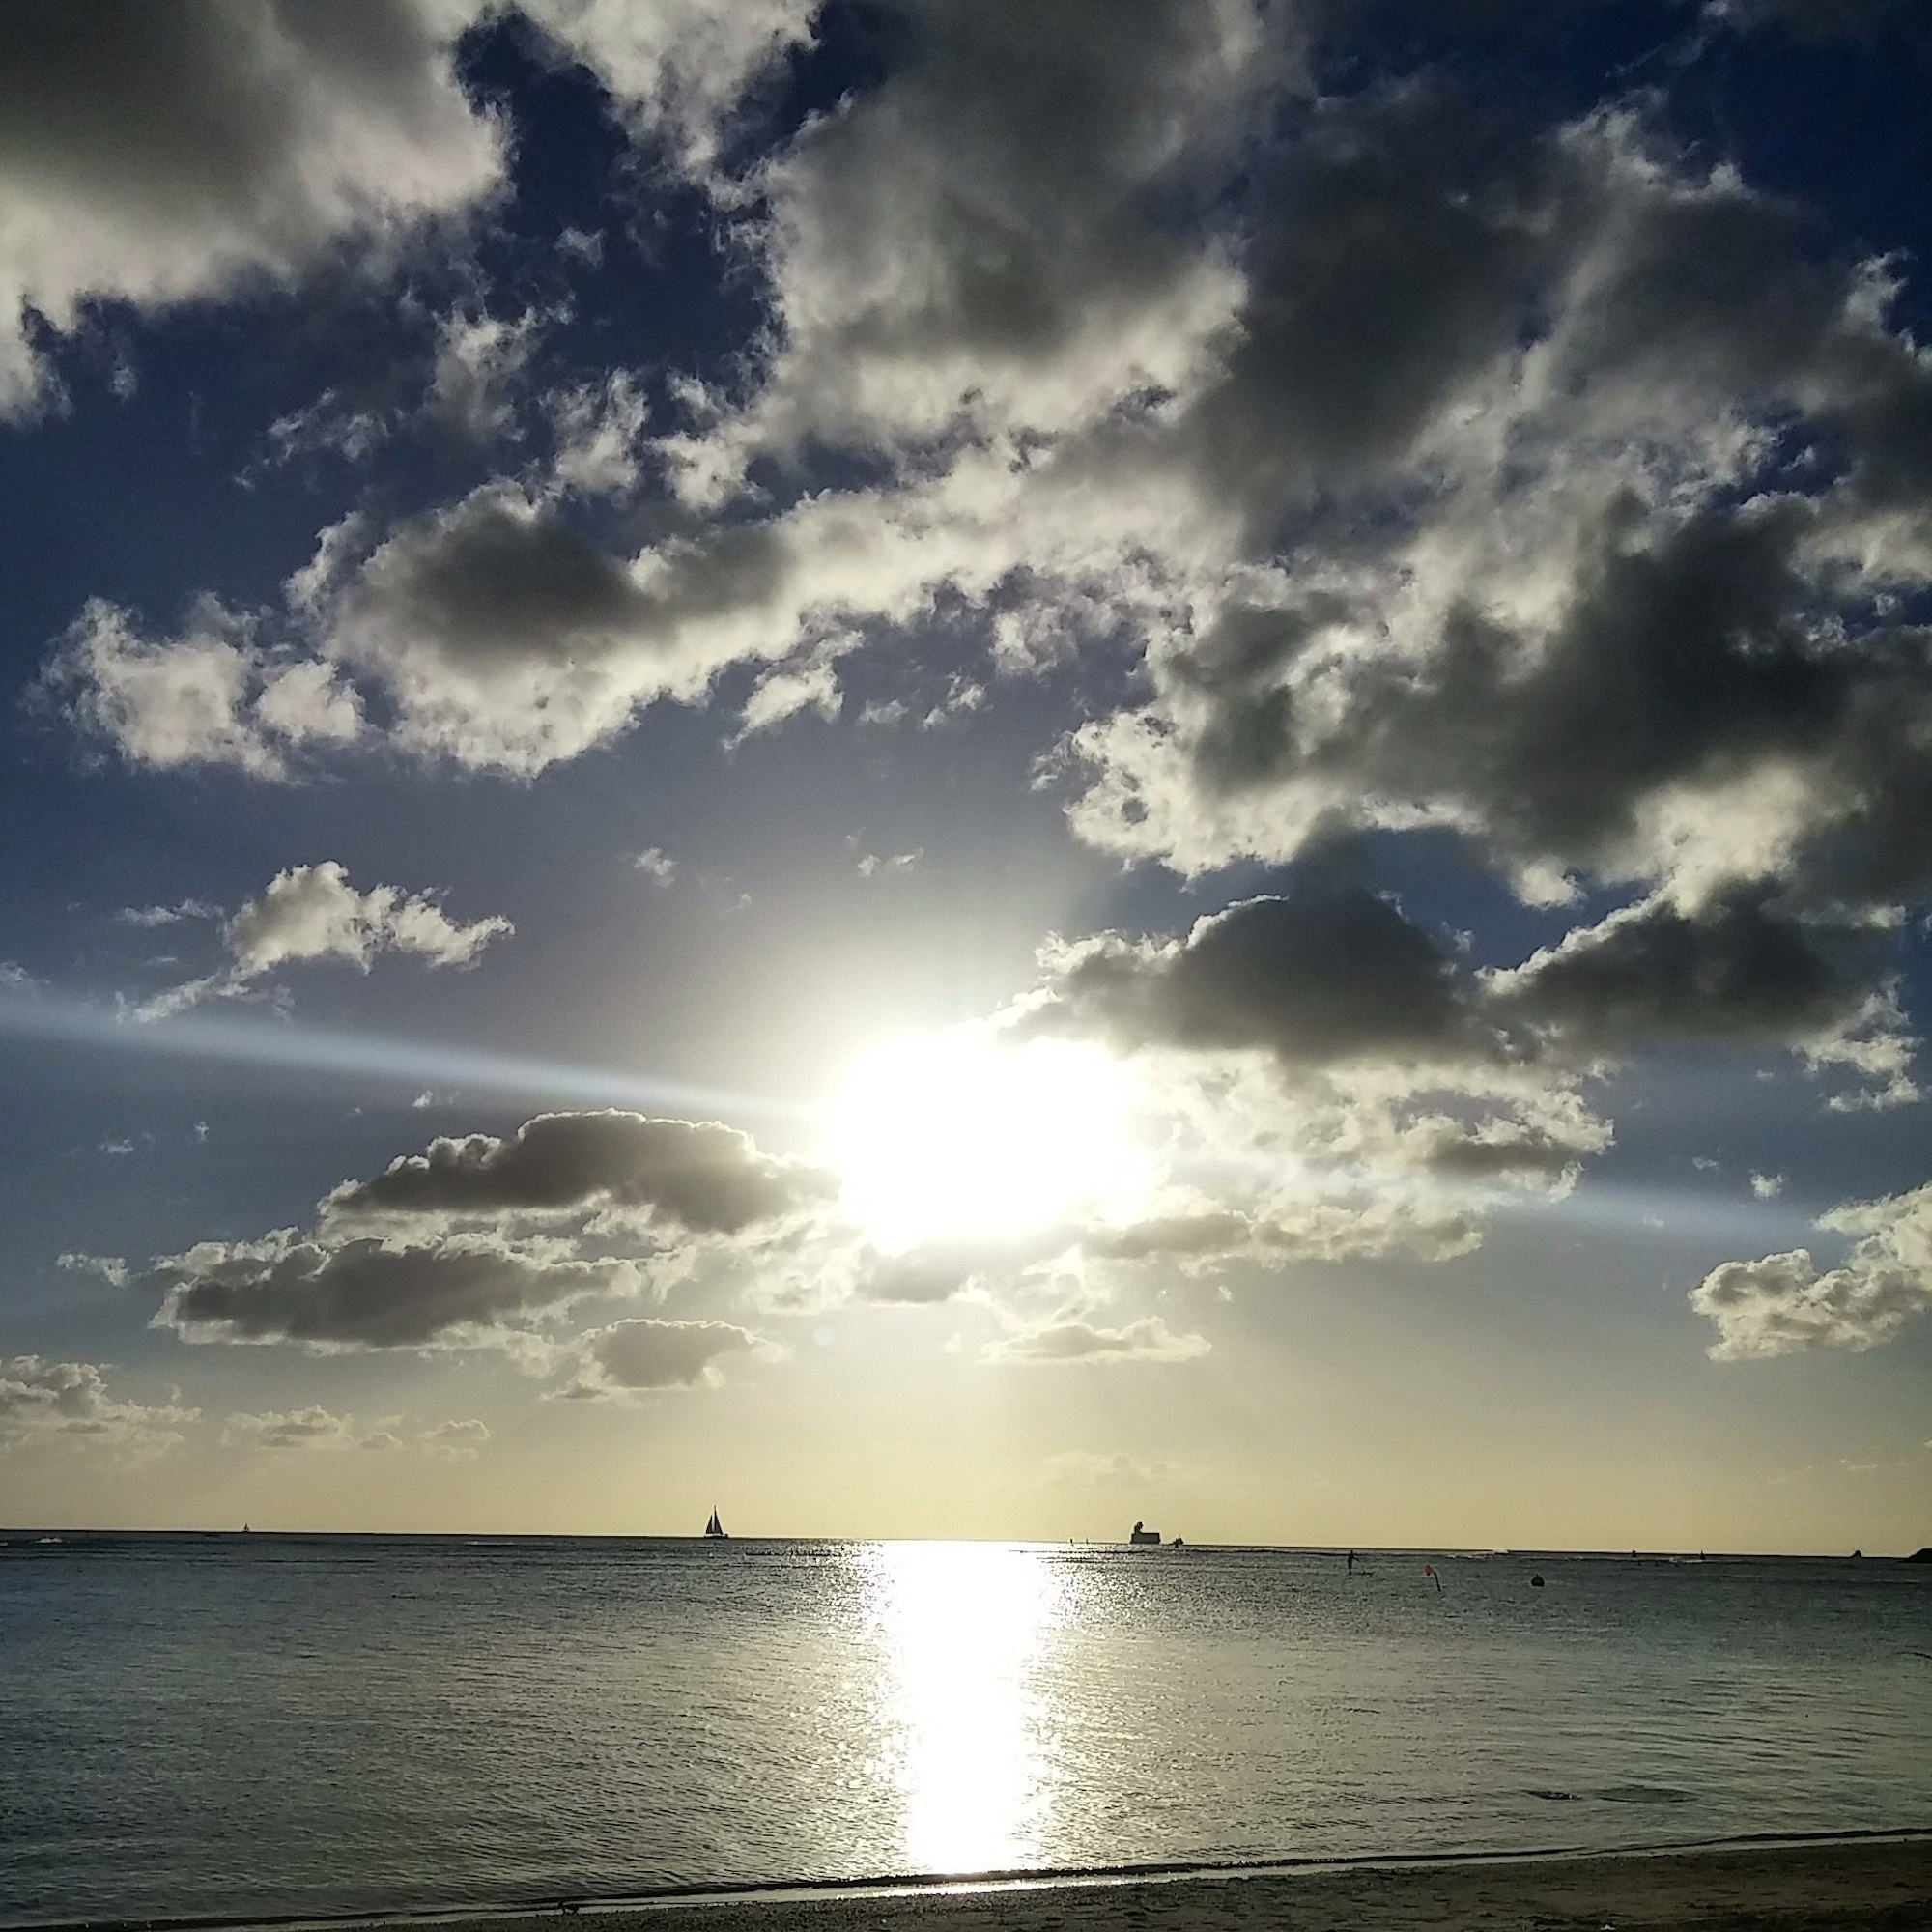
beach, sea, coast, nature, outdoor, ocean, horizon, cloud, sky, sun, sunrise, sunset, sunlight, morning, wave, dawn, atmosphere, travel, dusk, evening, island, cloudscape, body of water, afterglow, meteorological phenomenon, wind wave